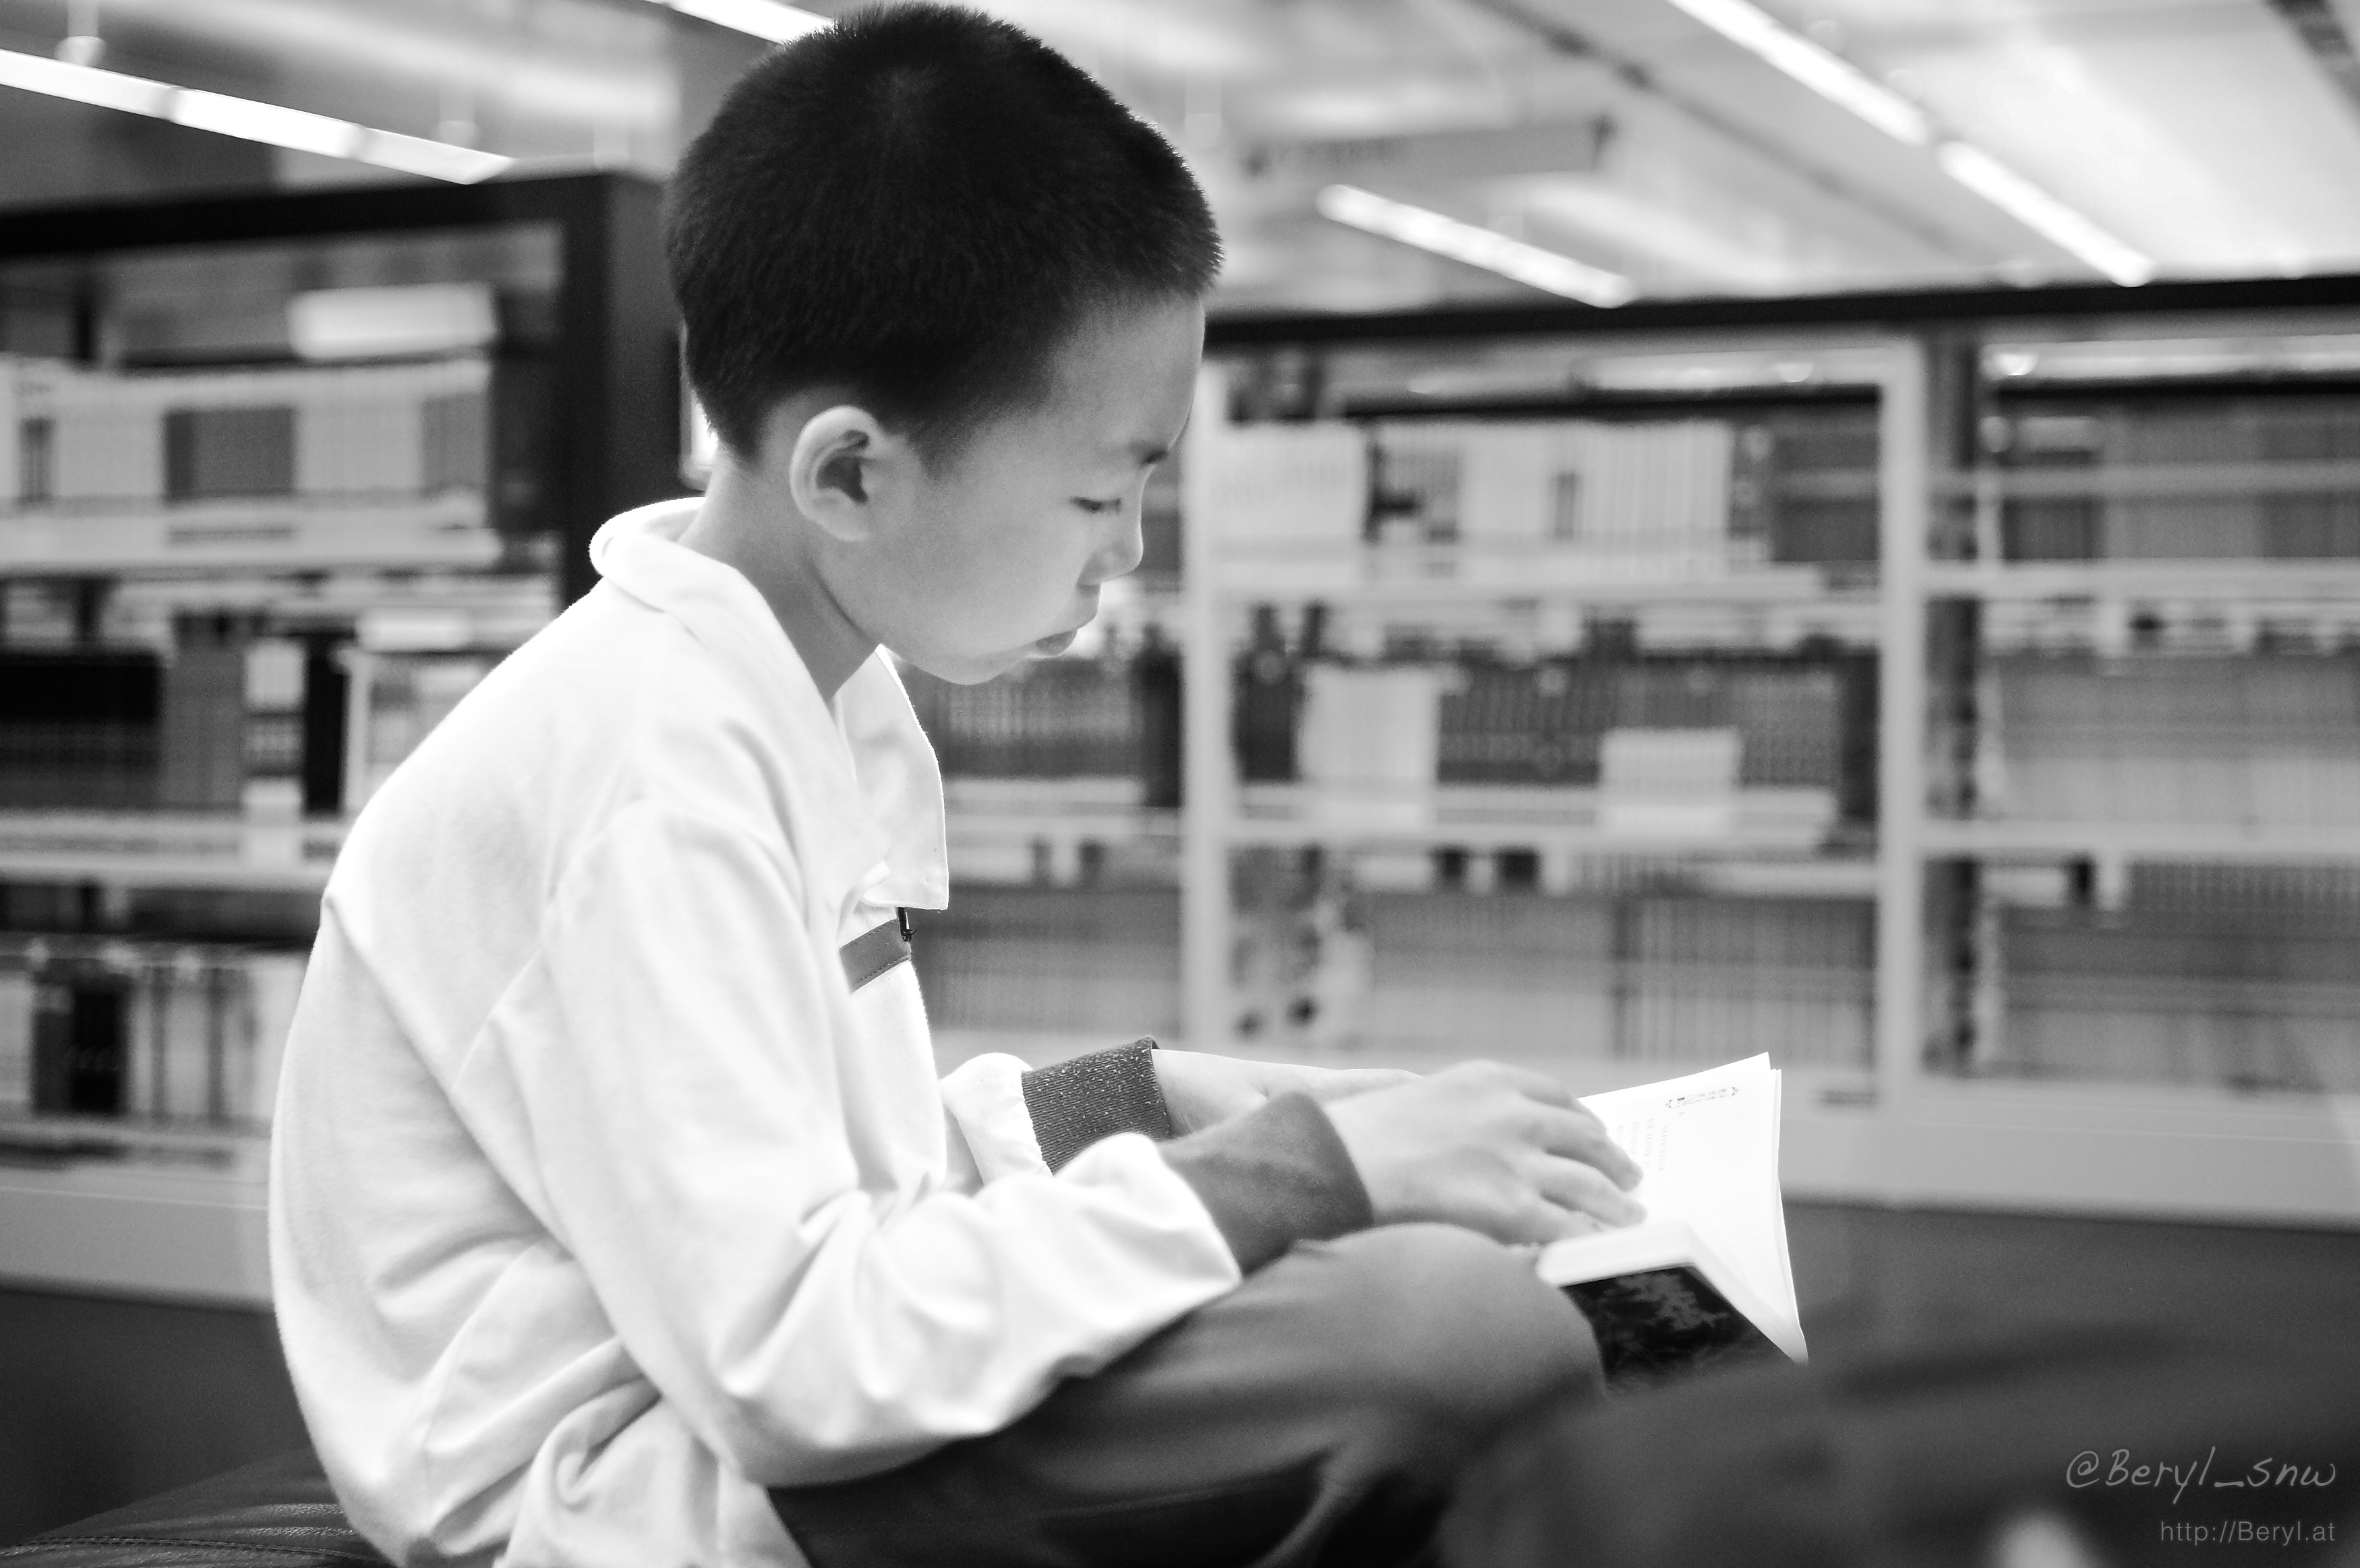
person, black and white, people, white, street, boy, kid, reading, sitting, child, nikon, black, monochrome, bw, blackandwhite, face, candid, library, books, canton, sony, side, nikkor, mirrorless, guangzhou, snap, adapter, nex, lensswap, nex6, ai35mmf2, monochrome photography, human positions